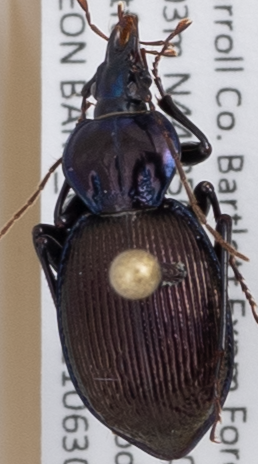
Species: Sphaeroderus canadensis canadensis
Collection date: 2021-06-30
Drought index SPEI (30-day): -1.814
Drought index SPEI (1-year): -1.28
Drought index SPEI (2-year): -0.968